Rogers Communications

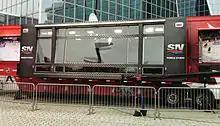
A Sportsnet mobile studio in Regina during Sportsnet's "Rogers Hometown Hockey" tour

Under a sub-licensing agreement with Rogers, Quebecor Media holds national French-language rights to the NHL, with all coverage airing on its specialty channel TVA Sports. TVA Sports' flagship broadcasts on Saturday nights focus primarily on the Montreal Canadiens.